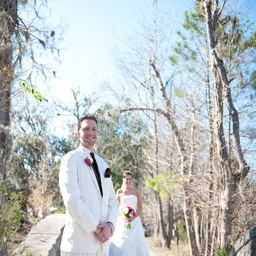
the beautiful wedding of person .